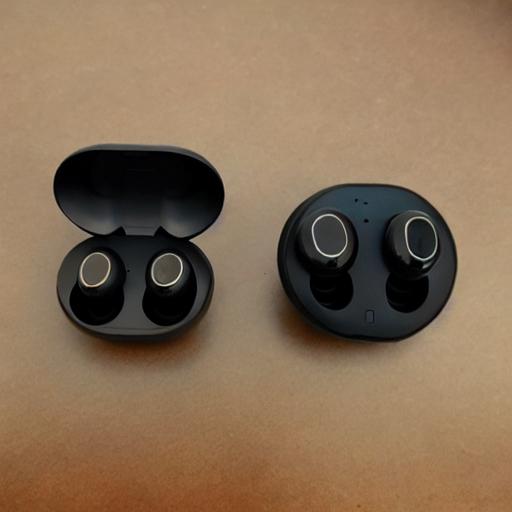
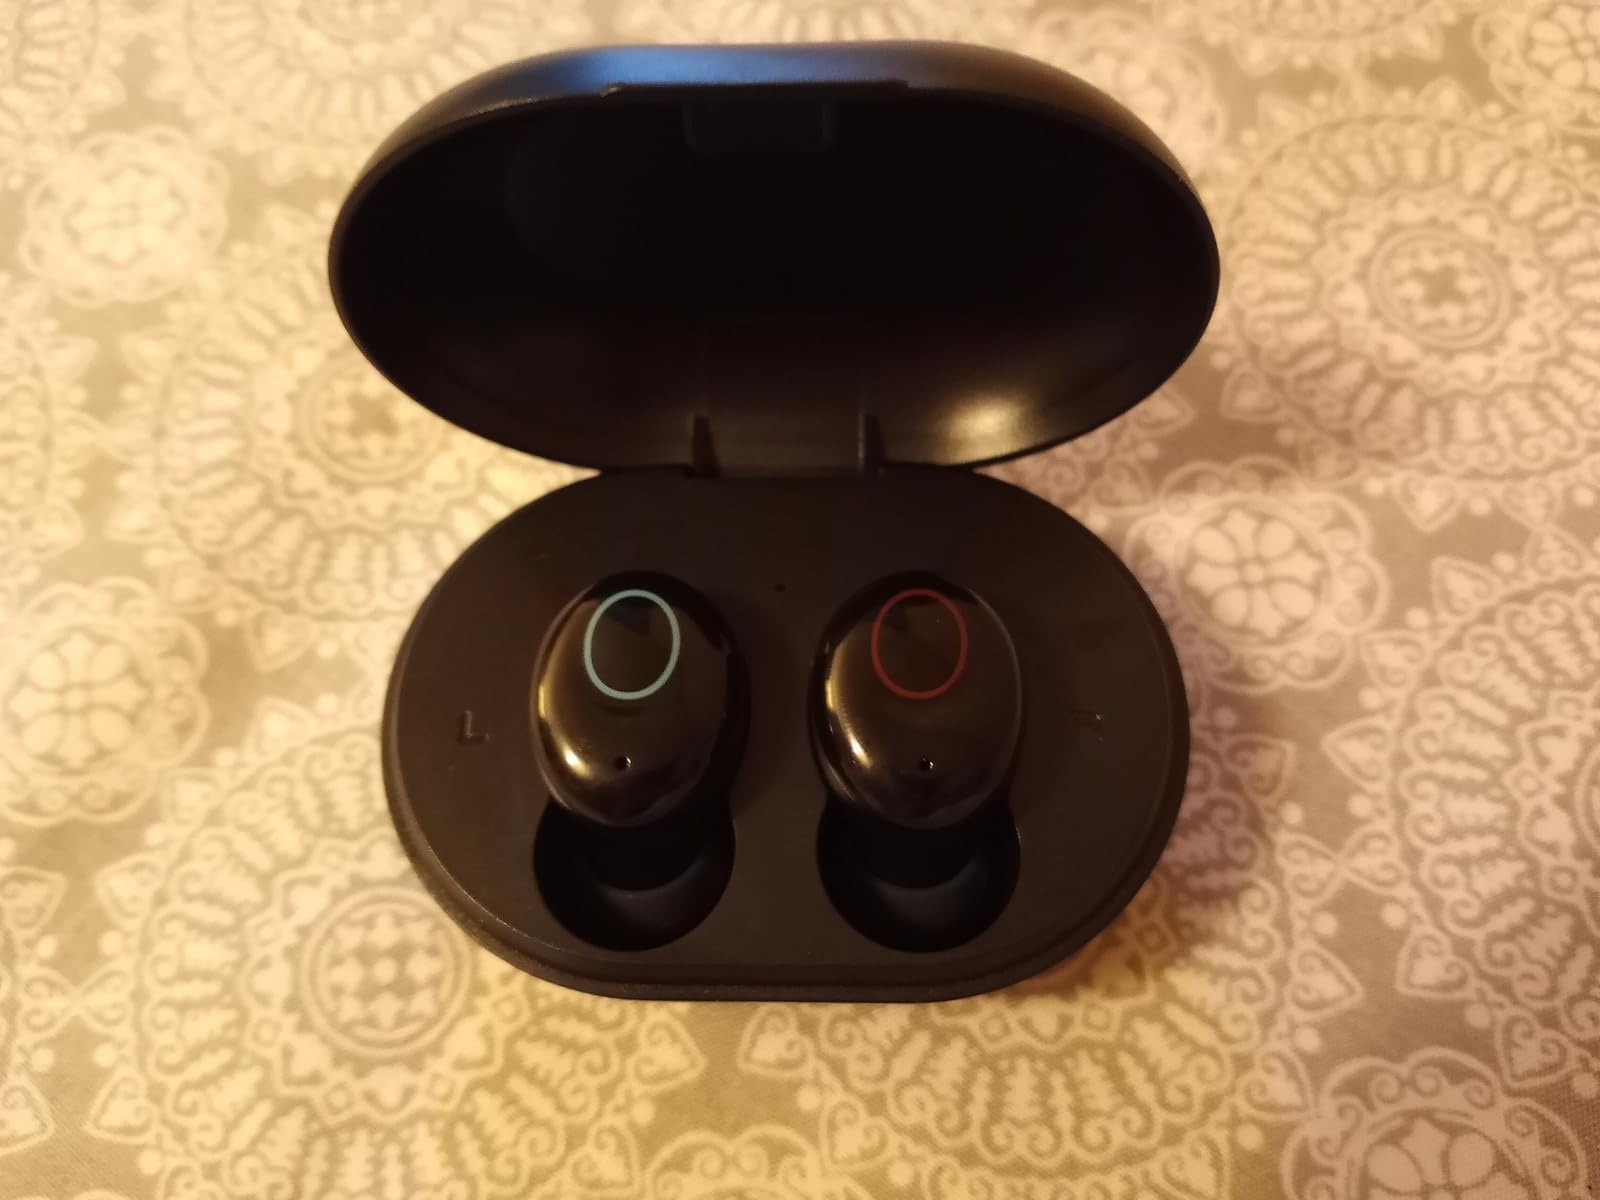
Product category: earbuds
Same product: no